Meon Valley Railway

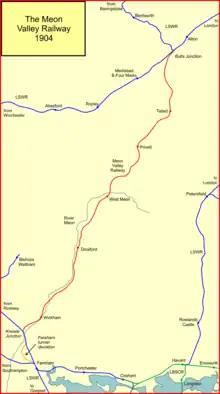
The Meon Valley Railway in 1904

By the last decade of the nineteenth century, the railway map of Great Britain was already mature, and there were few gaps waiting to be filled by speculators. In 1852 the London and South Western Railway had reached Alton, from Brookwood on the London to Southampton main line, and the Mid-Hants Railway was opened in 1865, continuing from Alton to Winchester. There were a number of proposals for railways in the Meon Valley in the middle and late 19th century; its south-westerly orientation suggested a direct line to an area west of Portsmouth, but successive schemes came to nothing.